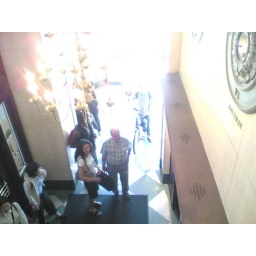
Colin enters Bryght building with his bike in the brilliant sunshine